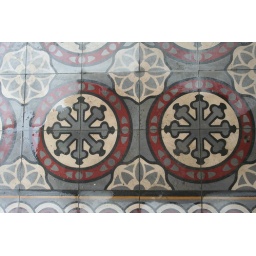
antique floor tiles at hunter's house in rasa malaysia